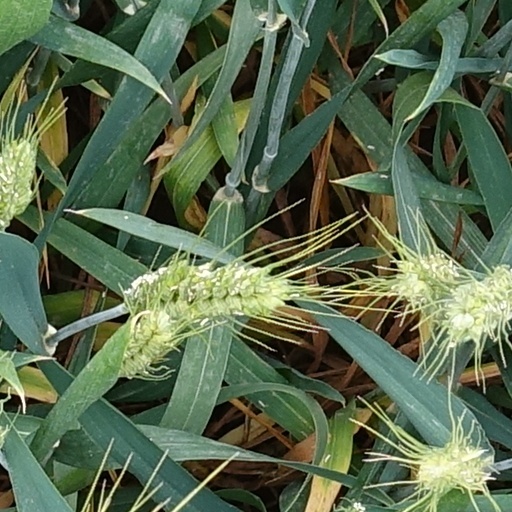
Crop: wheat